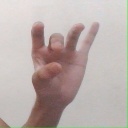
अक्षर: ओ